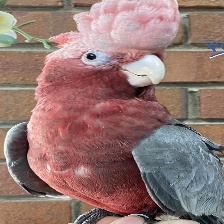
Species: ROSE BREASTED COCKATOO
Scientific name: EOLOPHUS ROSEICAPILLA
ImageNet parent category: sulphur-crested_cockatoo